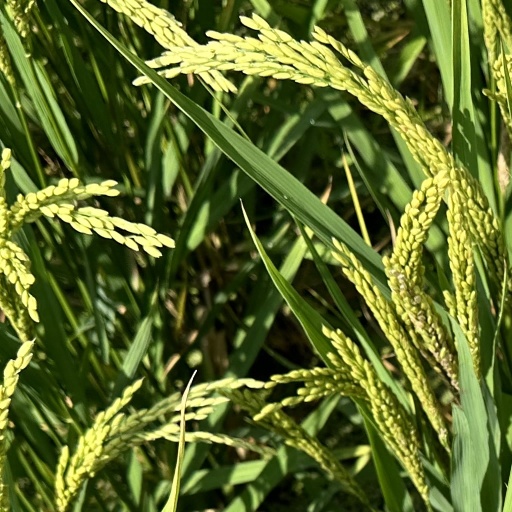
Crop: rice